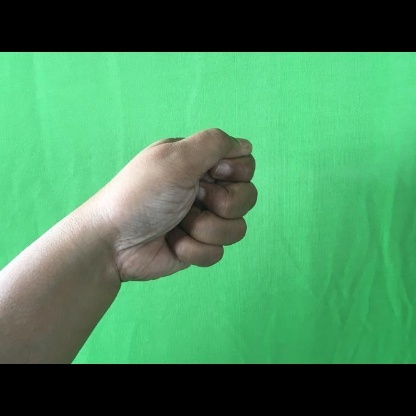
Mudra: Mushti